William Bromet

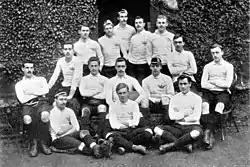
Bromet with the 1889 Oxford Varsity team, Bromet is back row, standing second from left

In 1891, now playing for Tadcaster Rugby Club, Bromet was selected to represent England. Bromet's first encounter was against Wales, the opening game of the 1891 Home Nations Championship. The English team saw nine new caps brought into the squad as the English selectors, bringing in many Northern-style forwards, one of whom was Bromet. England won 7–3, and Bromet was reselected for the next match of the series, this time to face Ireland. England won convincingly, with good work by Bromet and Donald Jowett, setting up Roger Parker Wilson's second try in a 9–0 victory.